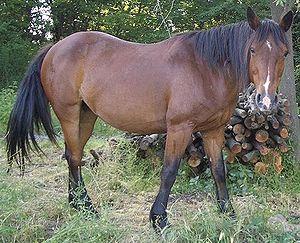
Criollo est un terme générique pour désigner plusieurs races de petits chevaux d'Amérique du Sud et d'Amérique centrale, issues du cheval colonial espagnol. Le criollo argentin, le plus connu, est un petit cheval vif qui s'est taillé une solide réputation en polo et lors de randonnées au long cours. En fonction des pays concernés, les variétés de Criollo sont connus sous les noms de Criollo militar, Crioulo, Criollo chilien, Criollo péruvien, Criollo vénézuélien, Criollo uruguayen, ou encore Criollo paraguayen. Il existe aussi plusieurs variétés à Cuba. Réputé pour sa grande endurance, le Criollo est traditionnellement monté par les Gauchos argentins. Bien que très répandus en Amérique du Sud, ces chevaux sont méconnus hors de ce continent.